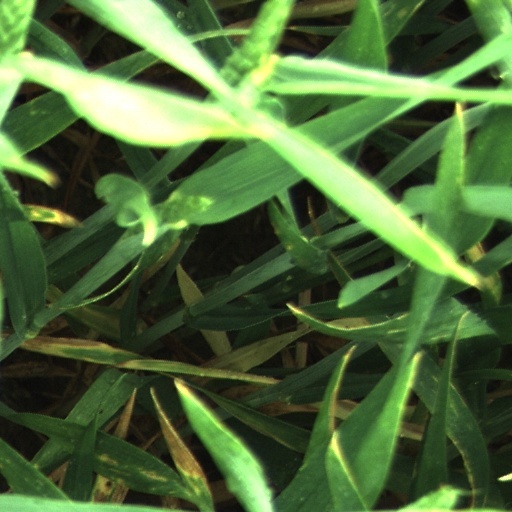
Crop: wheat